Thomas J. Tierney

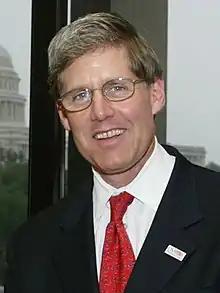
Tierney in 2003

Thomas J. Tierney (born 5 March 1954) is an American business executive and corporate writer, who is the co-founder of the nonprofit Bridgespan Group that provides management consulting to nonprofits and philanthropists. He was chairman of eBay from July 2015 to June 2020.